Sky position (RA, Dec in degrees): 161.766, 26.945
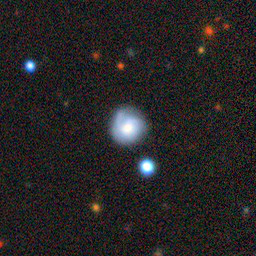
Galaxy morphology: Round Smooth Galaxies